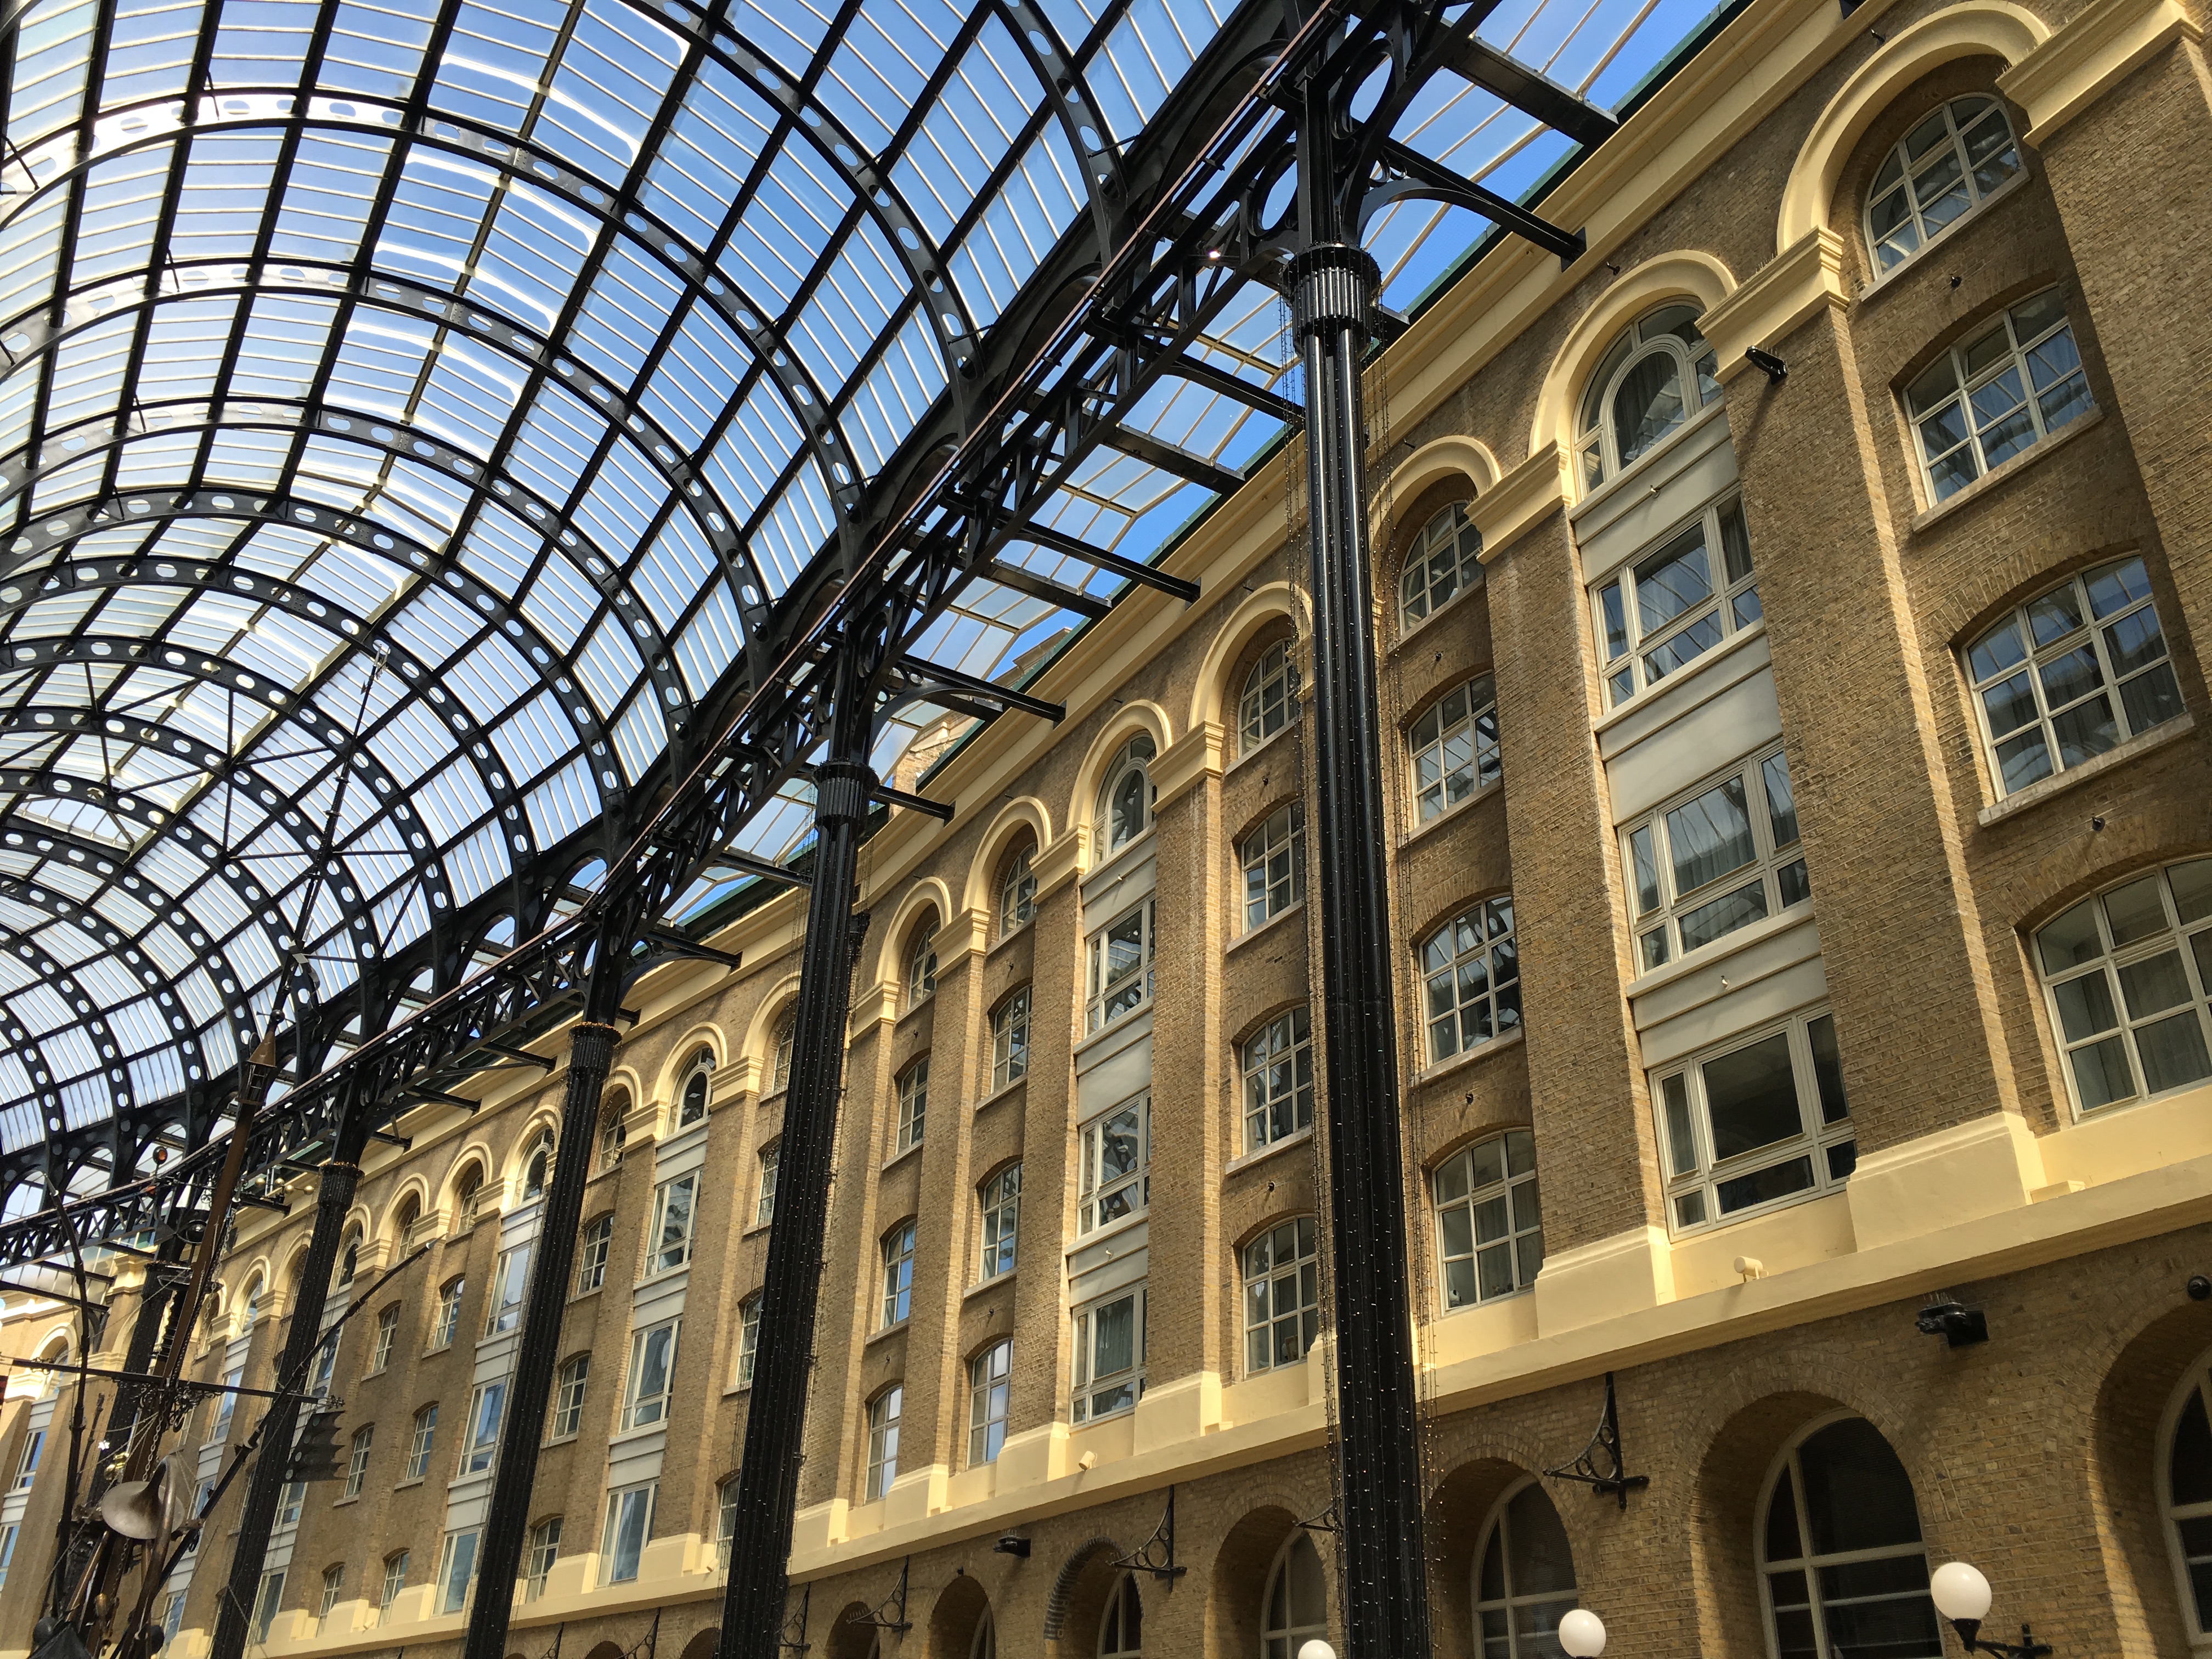
architecture, window, building, city, skyscraper, landmark, facade, arcade, metropolis, condominium, daylighting, metropolitan area, mixed use